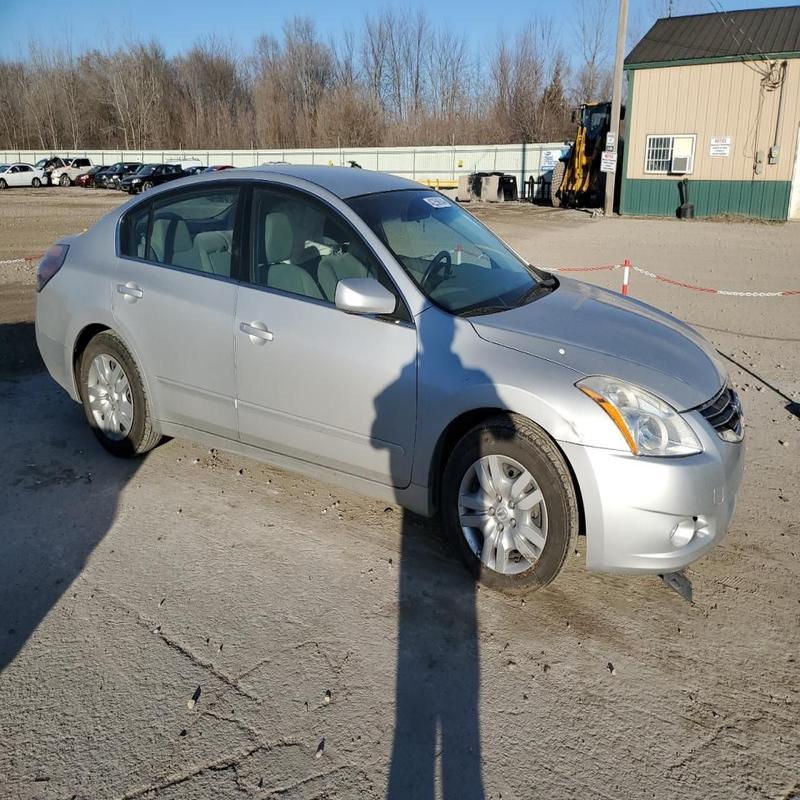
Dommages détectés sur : capot, aile avant droite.
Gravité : mineur